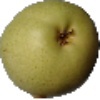
Label: Pear 1